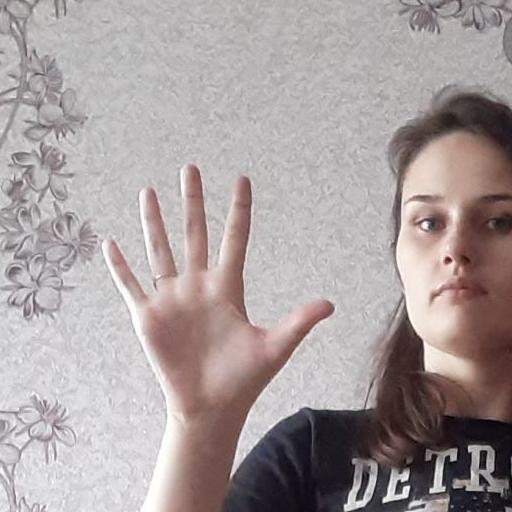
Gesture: palm